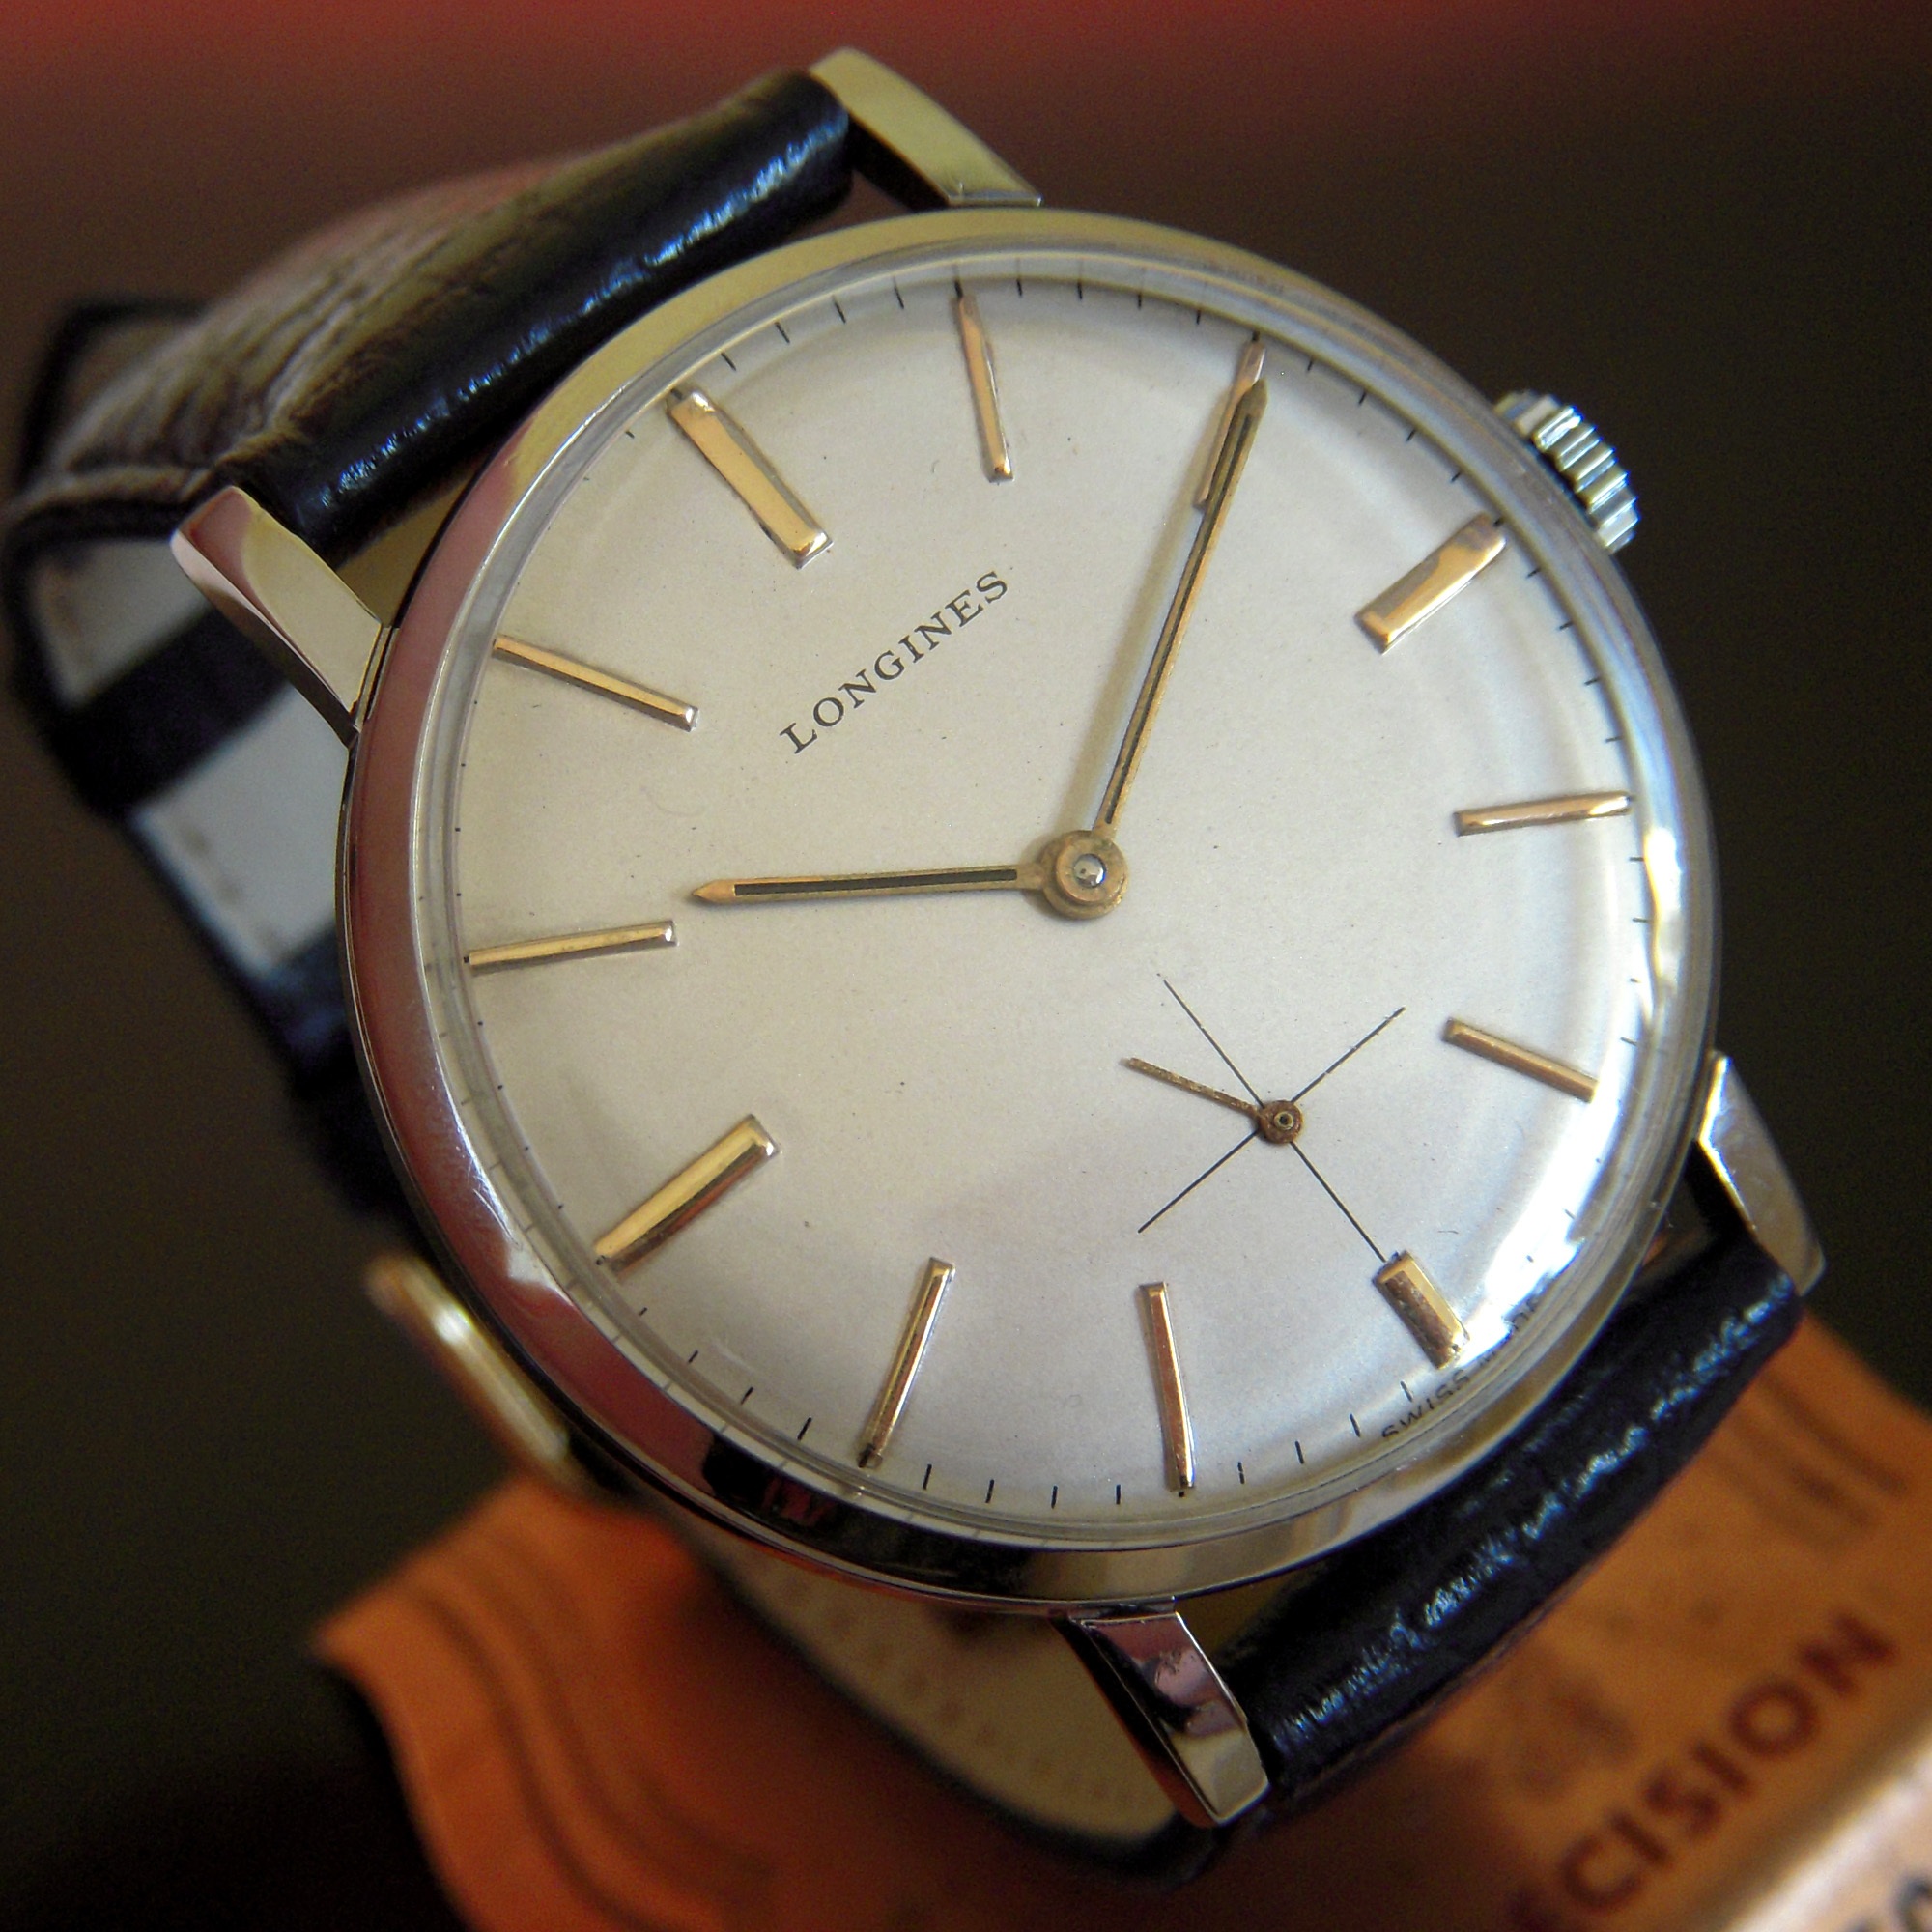
watch, hand, vintage, time, grunge, wrist watch, strap, longines